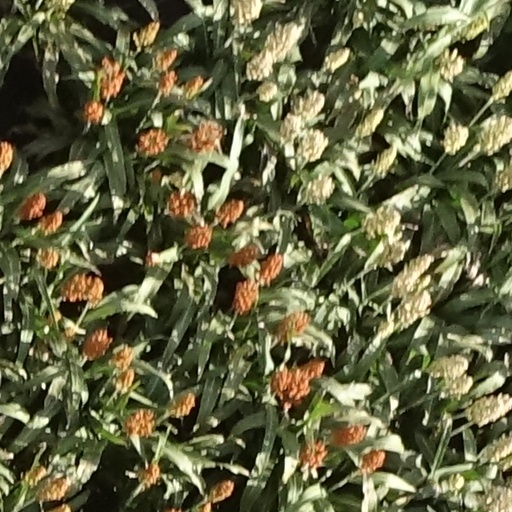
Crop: sorghum